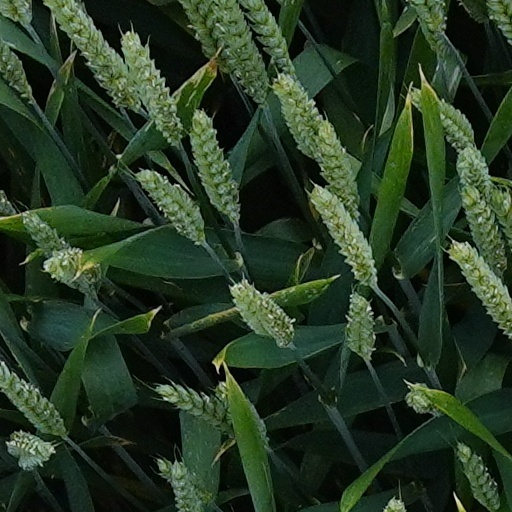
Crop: wheat